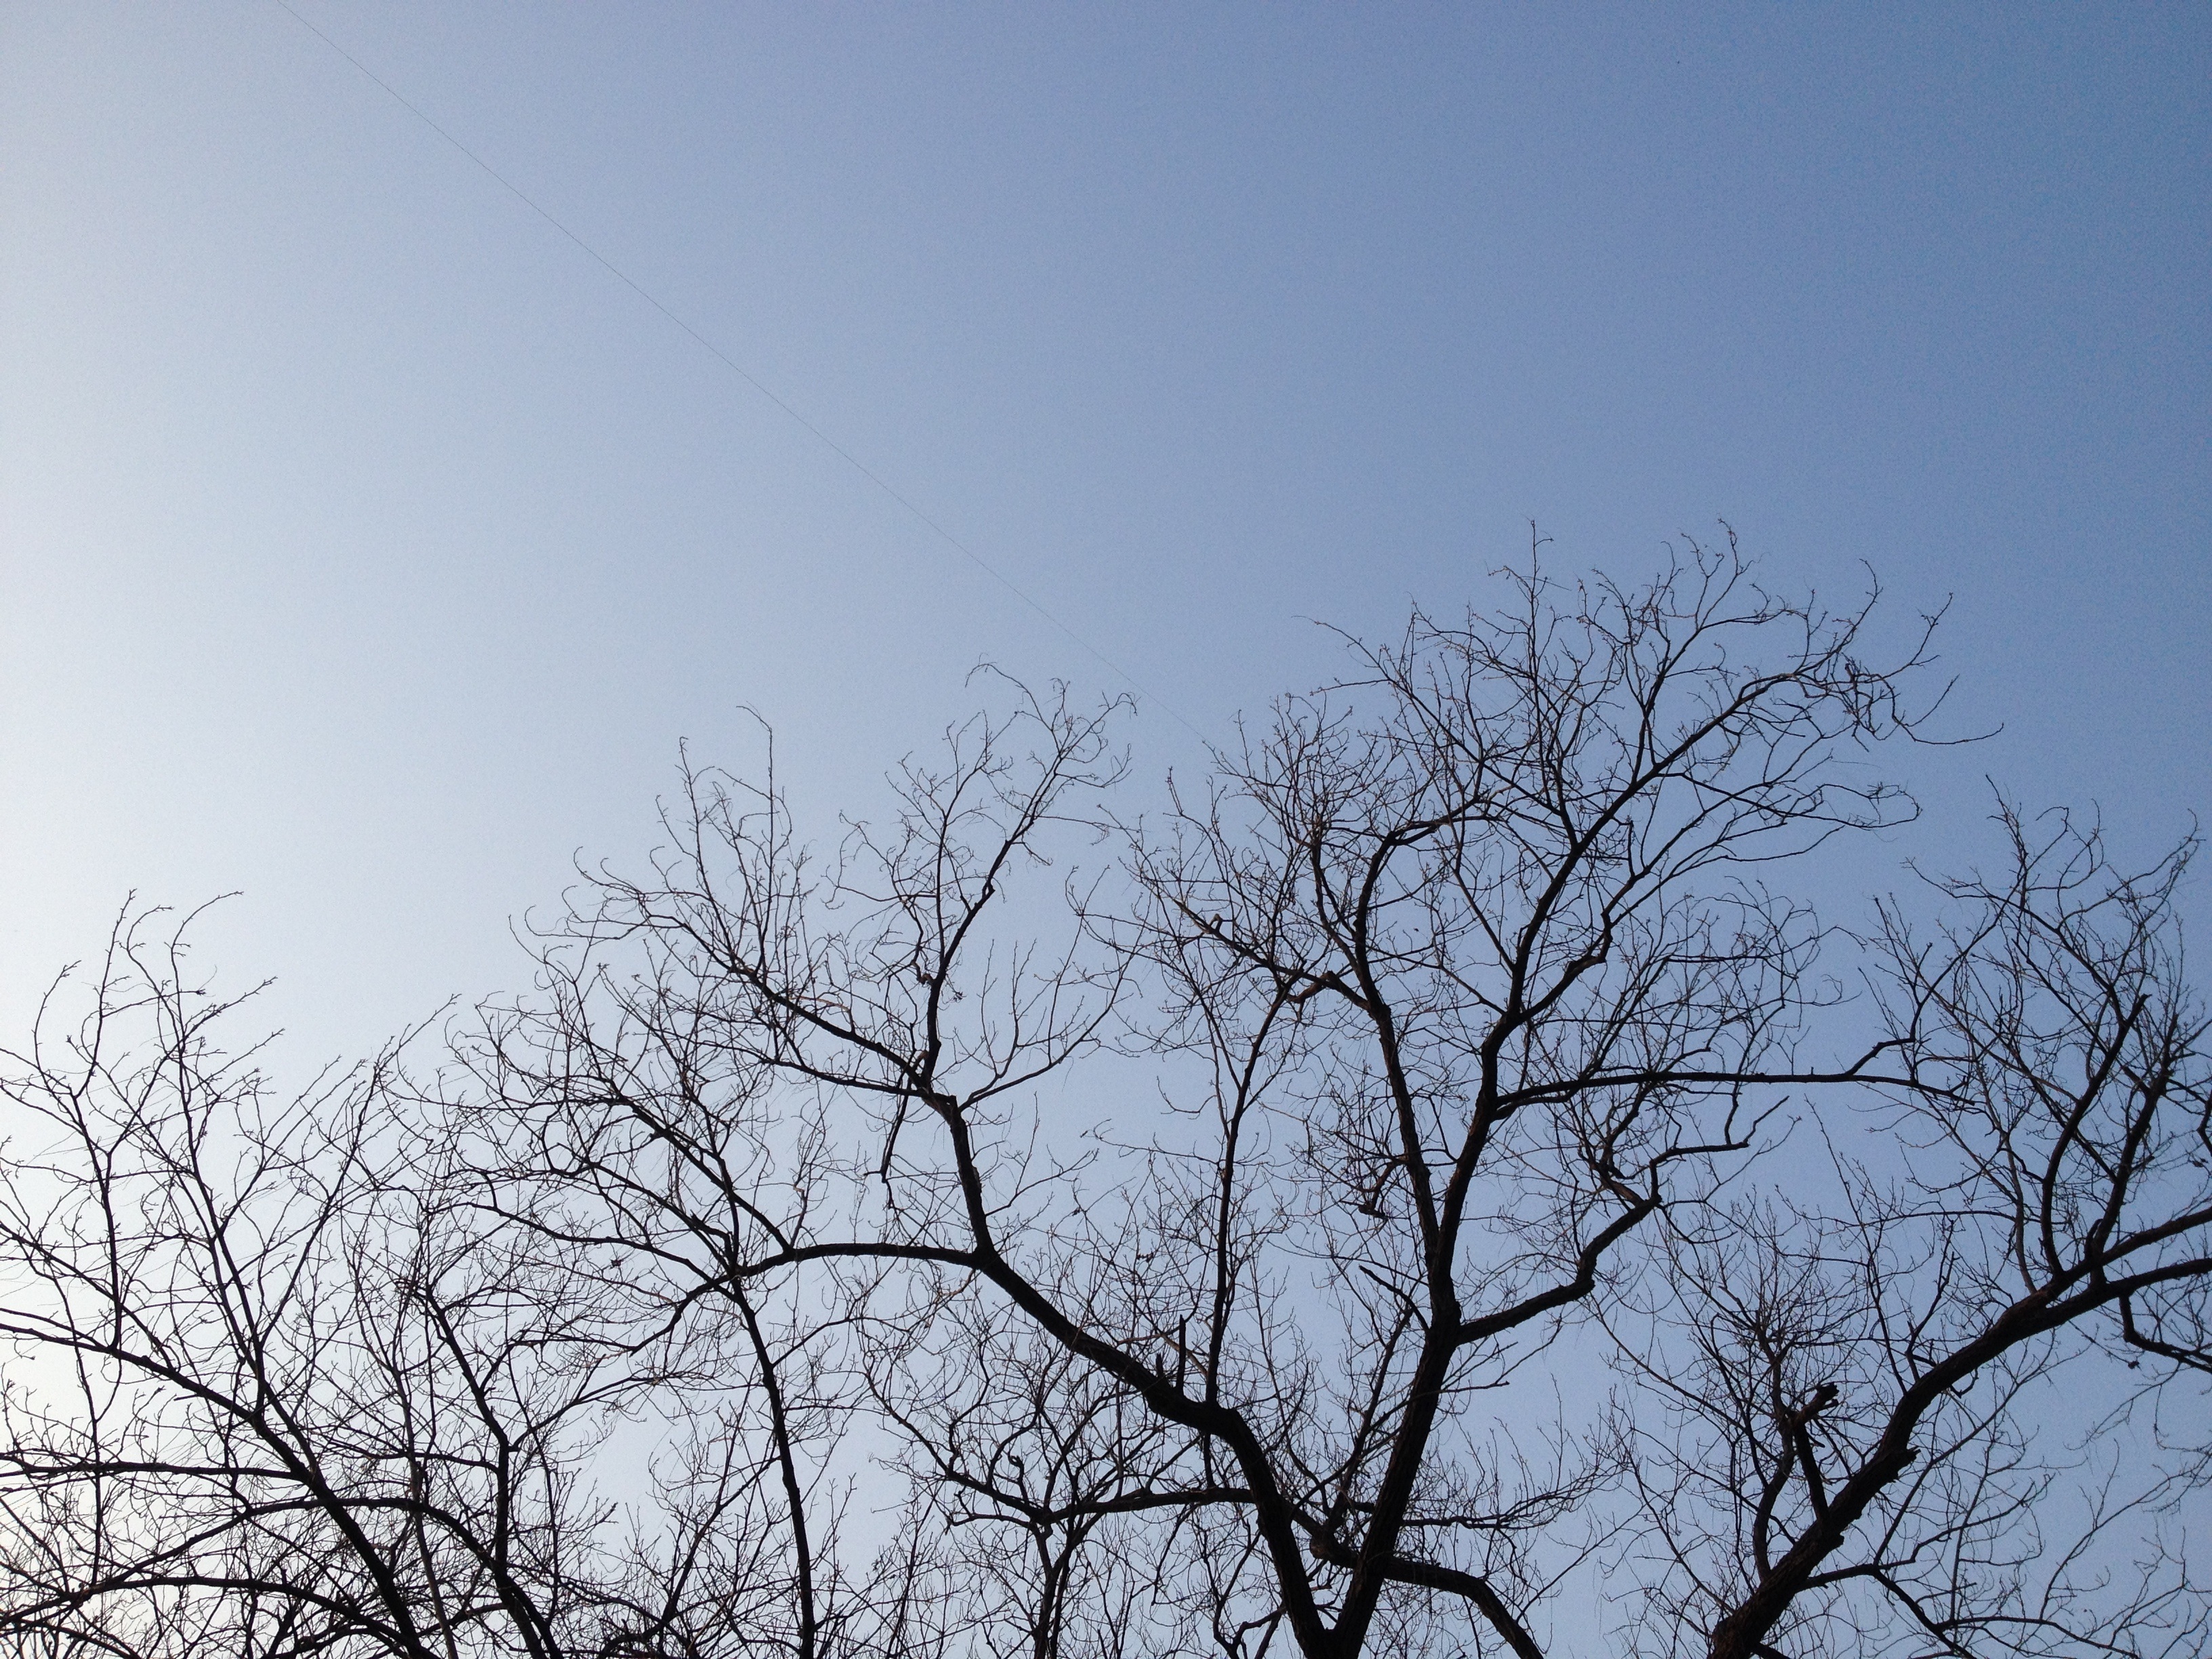
tree, nature, branch, silhouette, winter, cloud, plant, sky, season, shadows, three, atmospheric phenomenon, woody plant